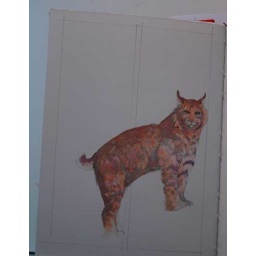
A little darker orange and brown mix over all plus I've gone over the spots to darken them.